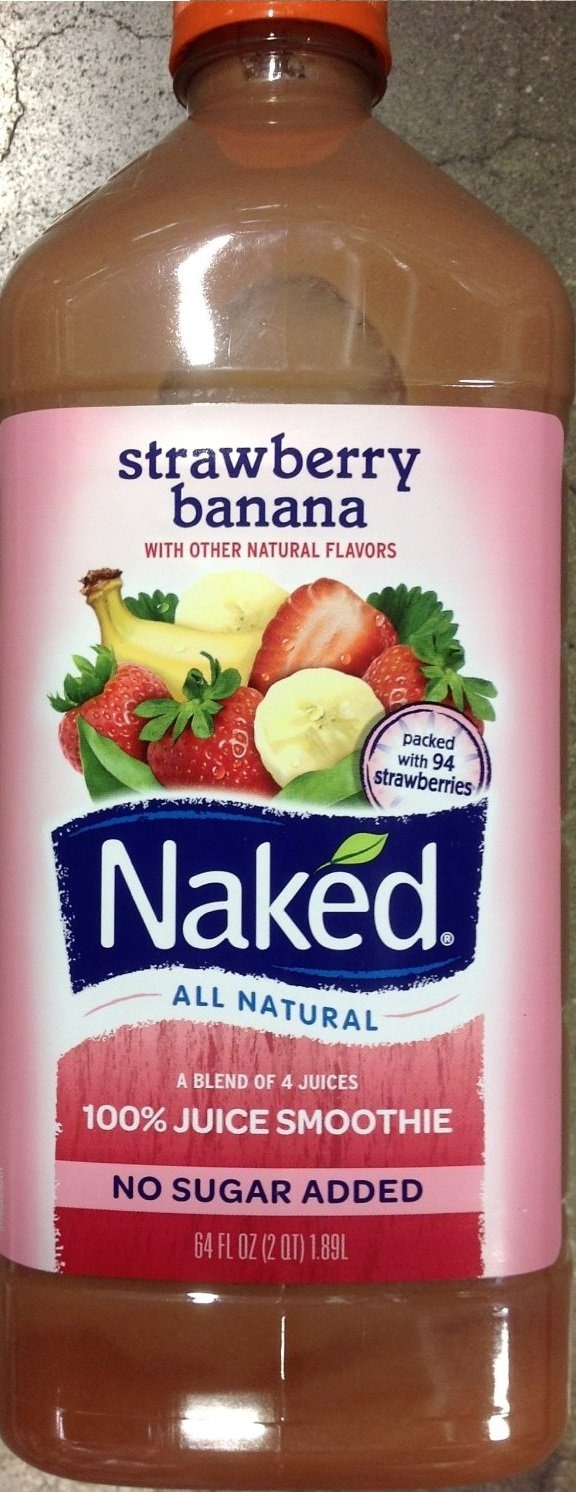
Item Name: Naked Strawberry Banana 100% Juice 64 Oz (2 Pack)
Value: 128.0
Unit: Fl Oz

Price: 8.82